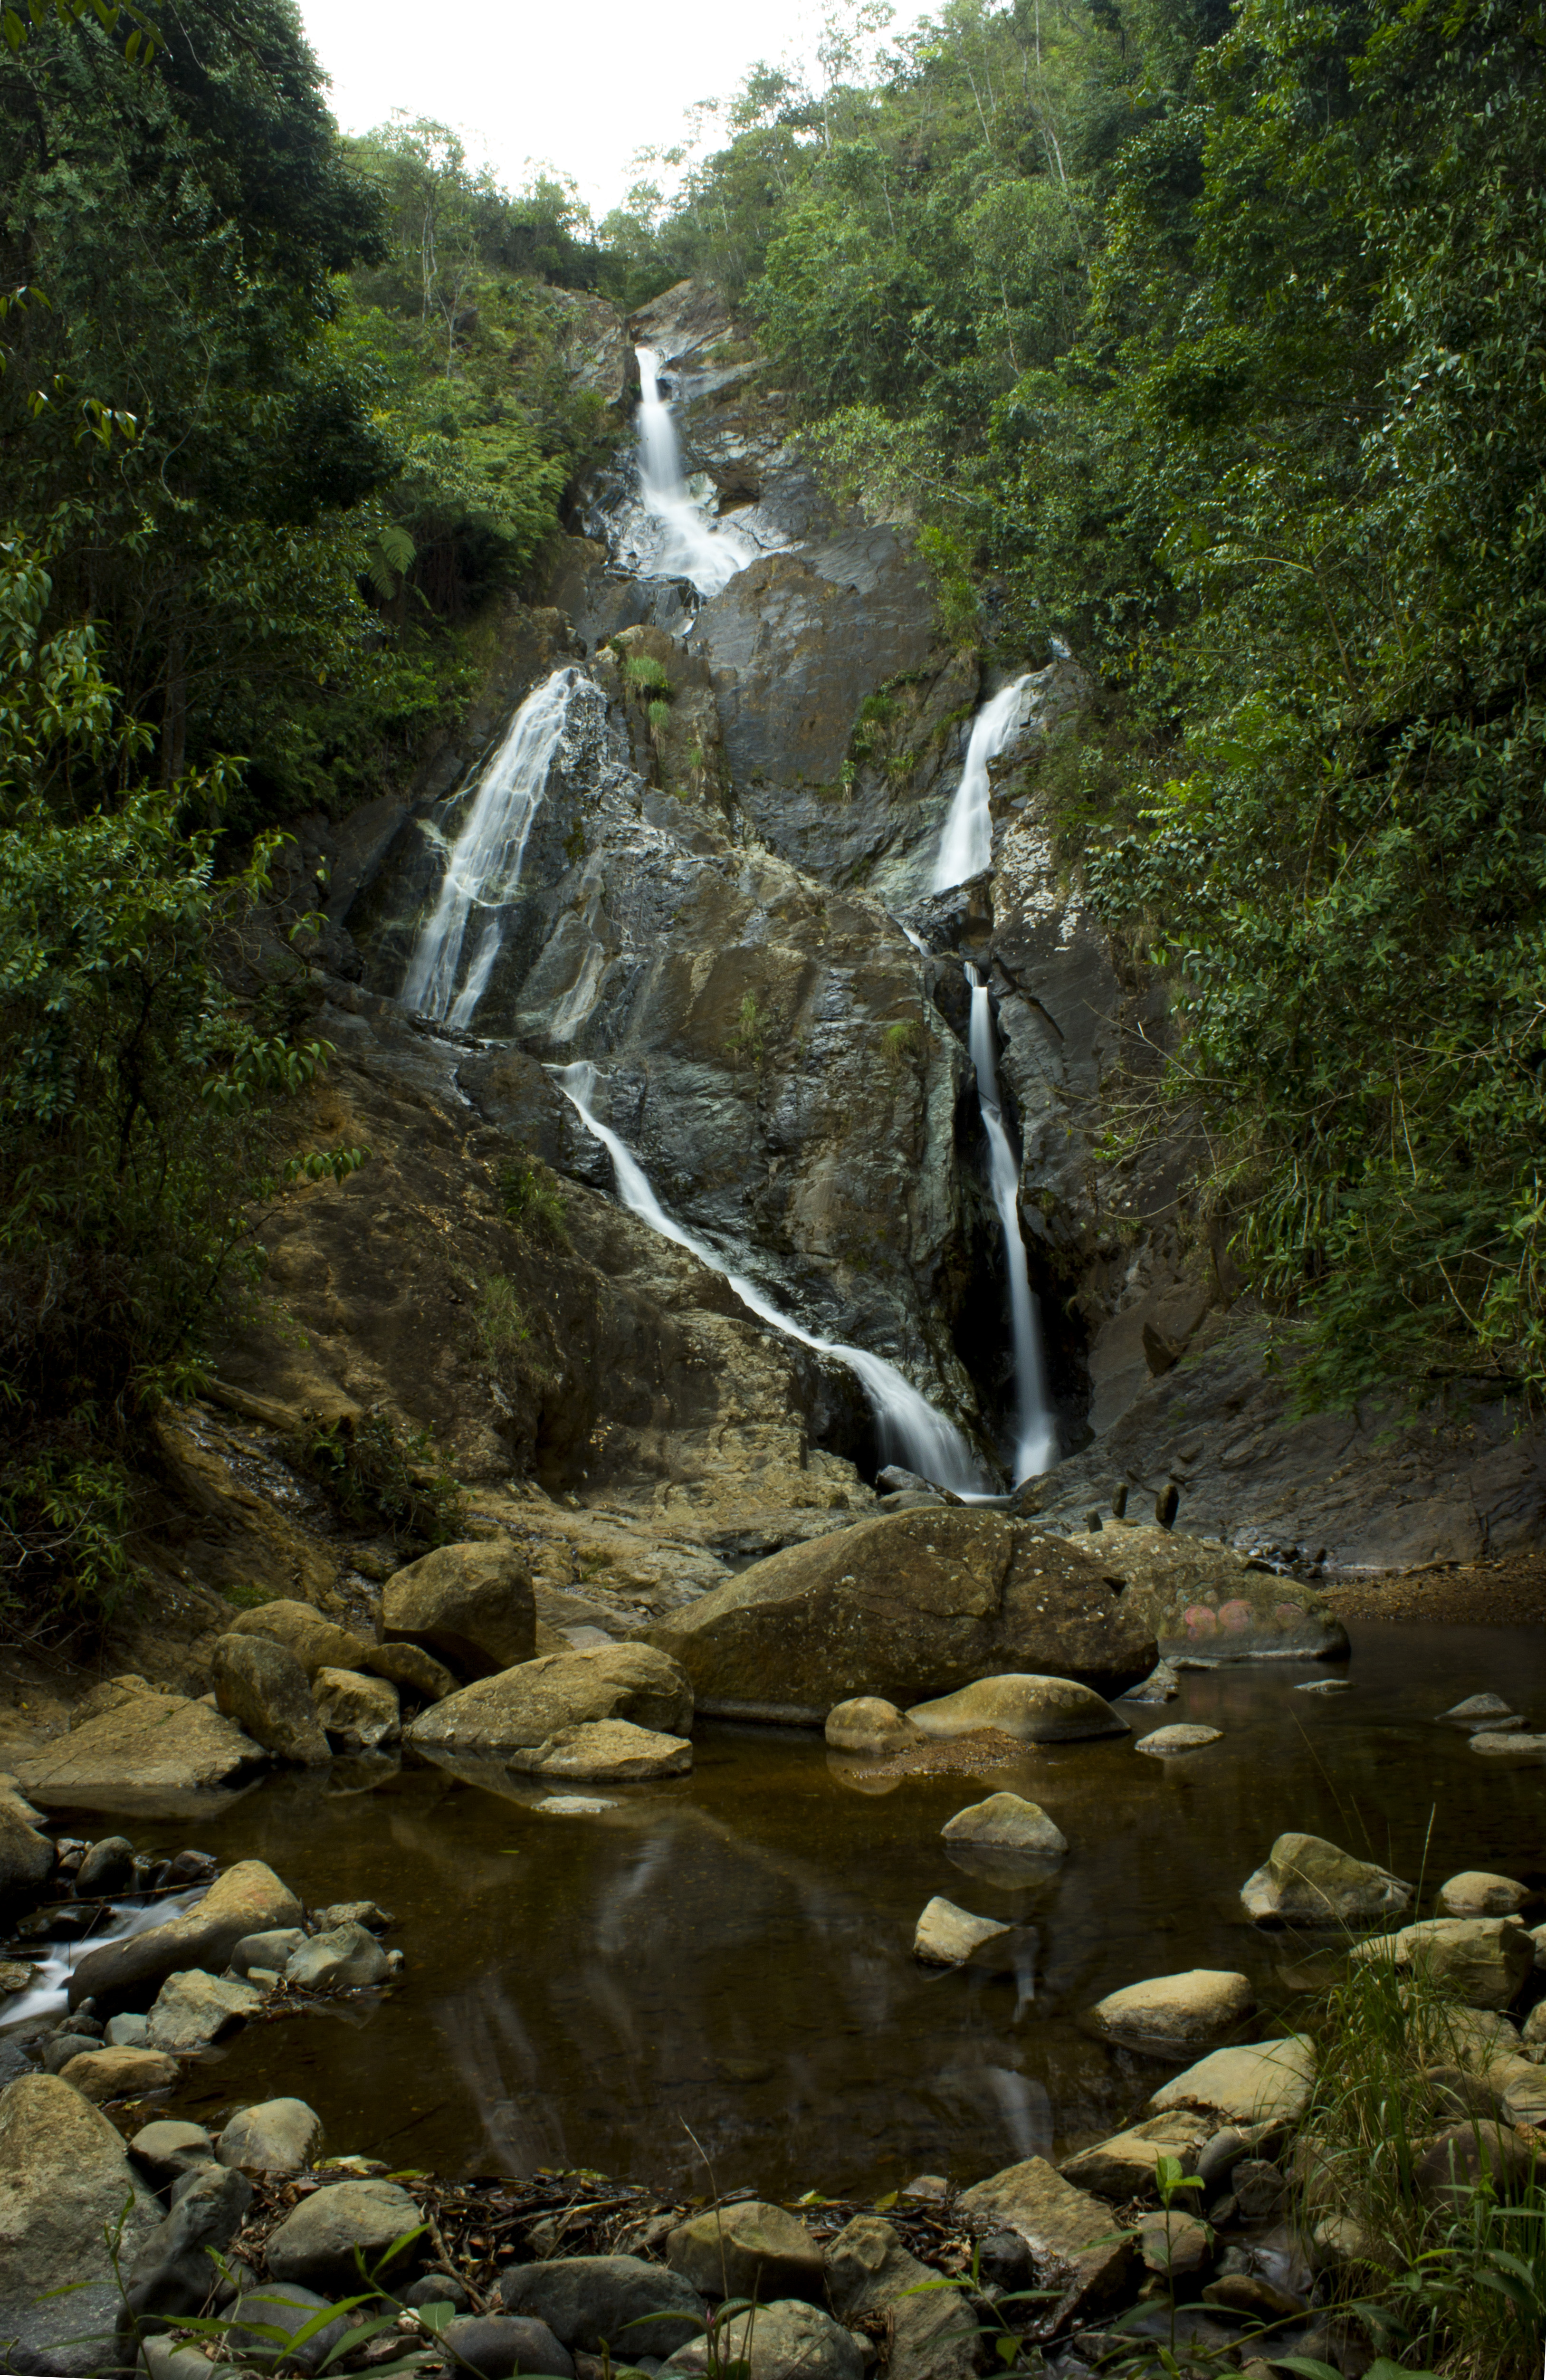
rock, waterfall, wilderness, adventure, river, valley, stream, body of water, rainforest, ravine, cascada, chorro, water feature, watercourse, cali